Kenny Omega

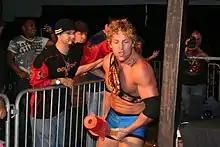
Omega as the JAPW Heavyweight Champion in November 2008

After his release from WWE, Omega intended to forge a career in mixed martial arts and entered Brazilian jiu-jitsu tournaments before deciding to return to professional wrestling. He then reinvented his wrestling persona and developed a new distinct move set. On March 8, 2008, Omega competed for Jersey All Pro Wrestling (JAPW) and captured the JAPW Heavyweight Championship by defeating Low Ki. On April 19, he retained his title against Frankie Kazarian at "Spring Massacre". Omega lost the JAPW Heavyweight Championship to Jay Lethal at Jersey City Rumble on February 28, 2009.